Vilmos Apor

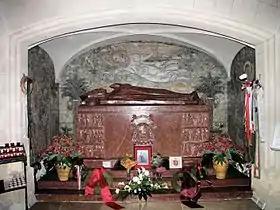
Blessed Vilmos Apor's tomb carved by the Hungarian sculptor Sándor Boldogfai Farkas (1907.–1970.).

The beatification process was held in his old diocese in a diocesan process that spanned from 1989 until 1990; the formal start came on 5 March 1991 after the Congregation for the Causes of Saints issued the official "nihil obstat" and titled the late bishop as a Servant of God. The C.C.S. later validated this process in Rome on 31 May 1991 and received the Positio dossier from the postulation in 1996. Theologians approved the cause on 3 June 1997 as did the cardinal and bishop members of the C.C.S. on 1 July 1997.